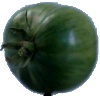
Label: Tomato not Ripened 1